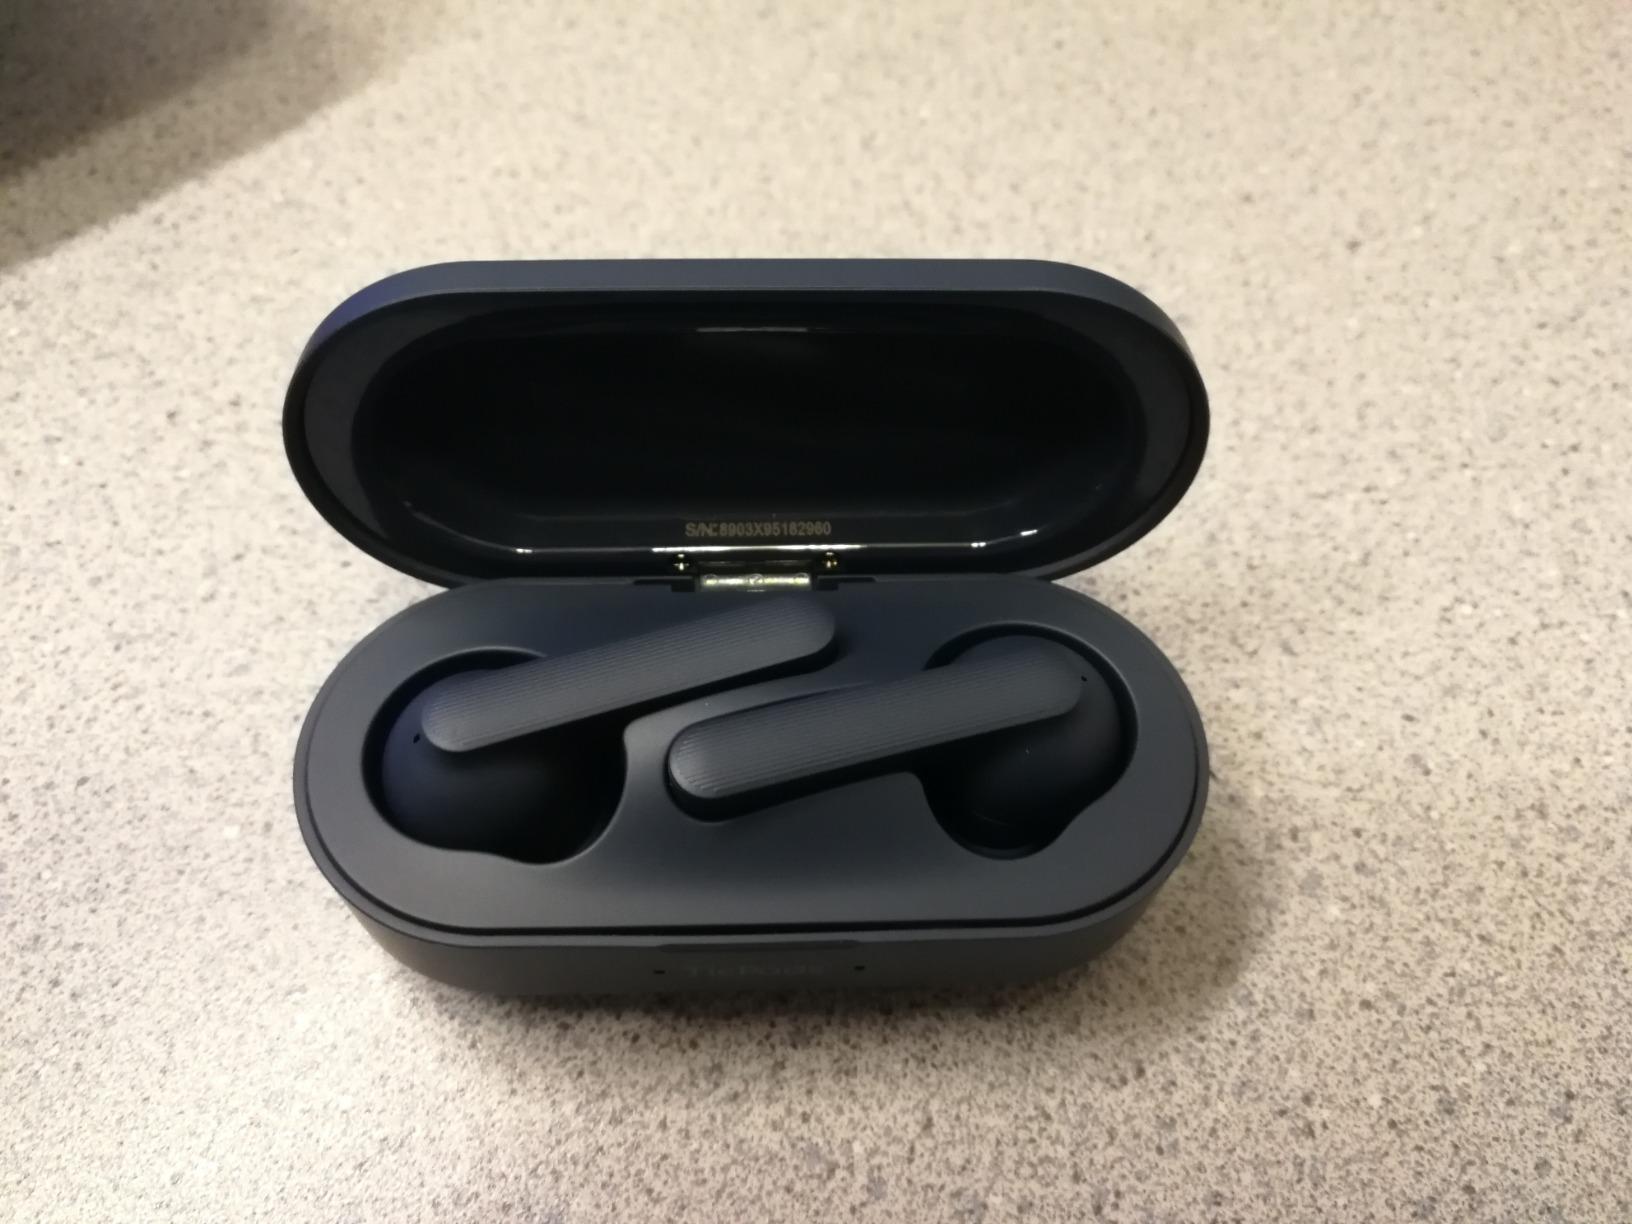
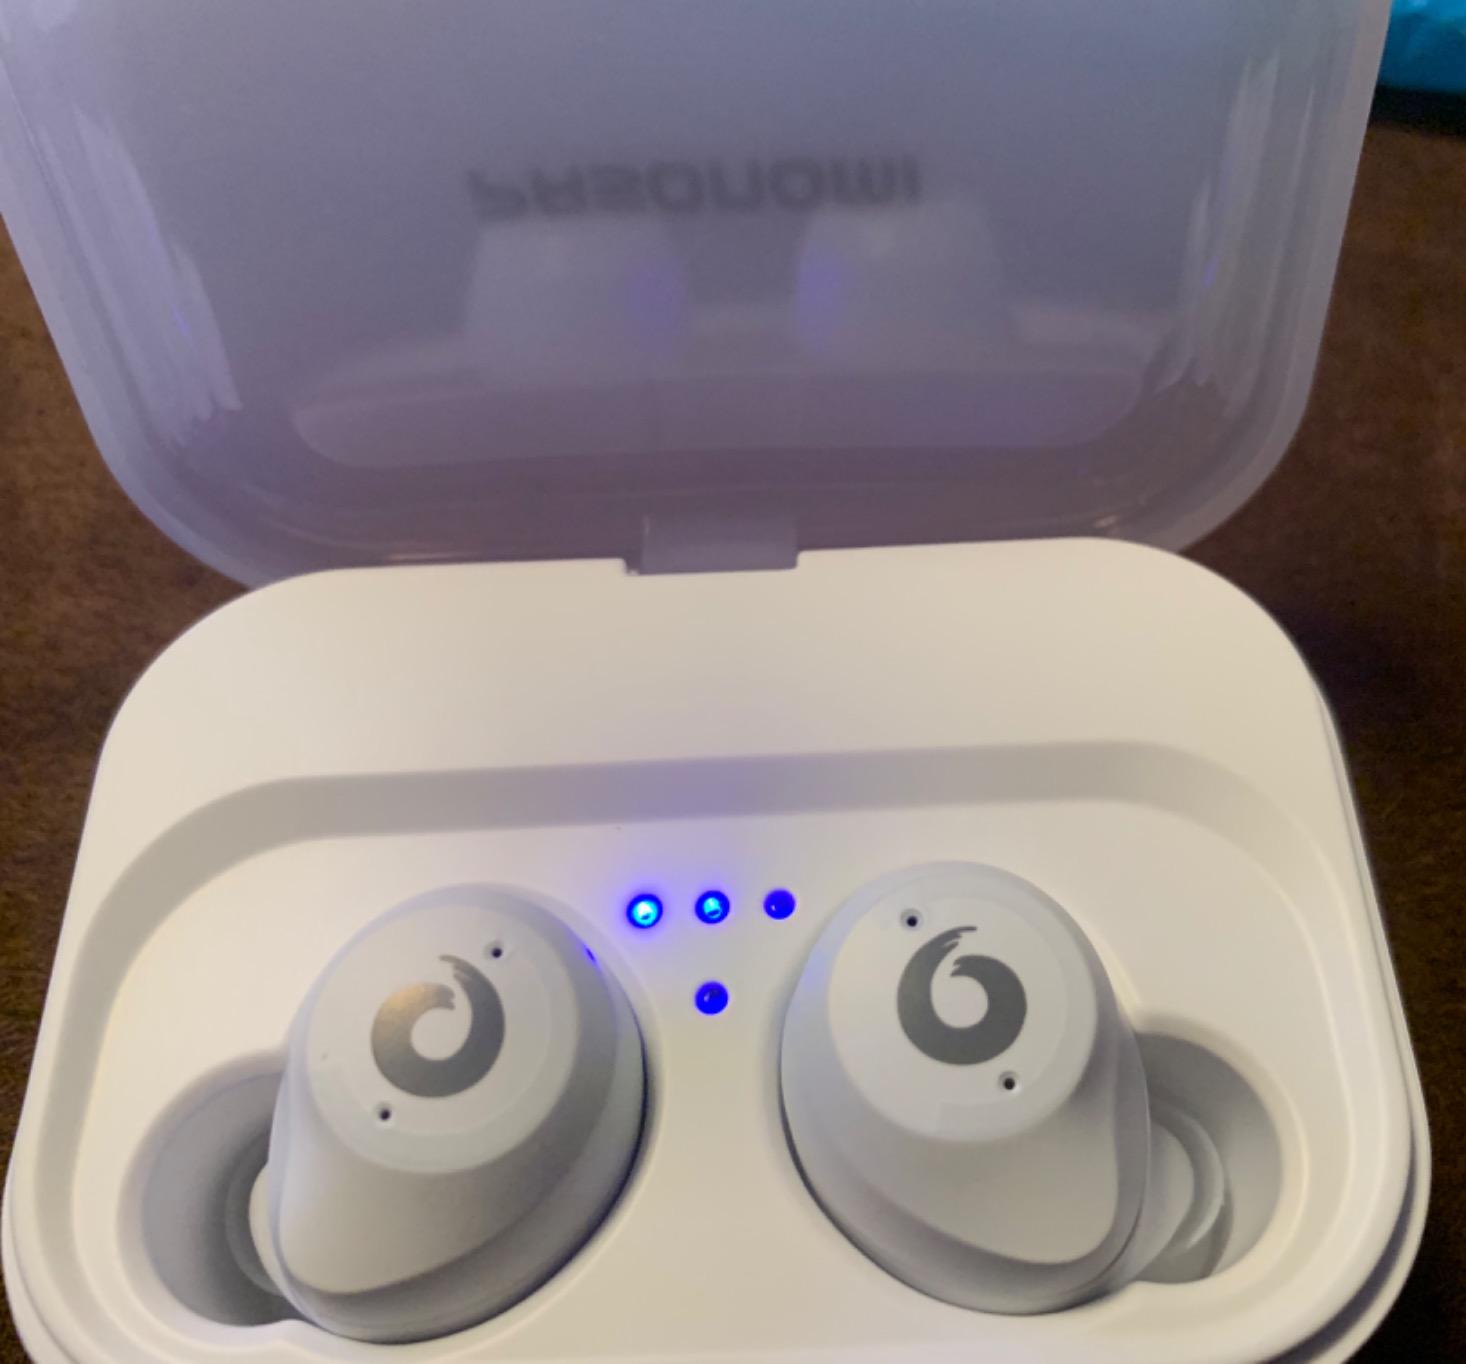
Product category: earbuds
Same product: no